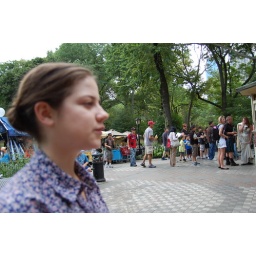
Watch the red hat move in line...